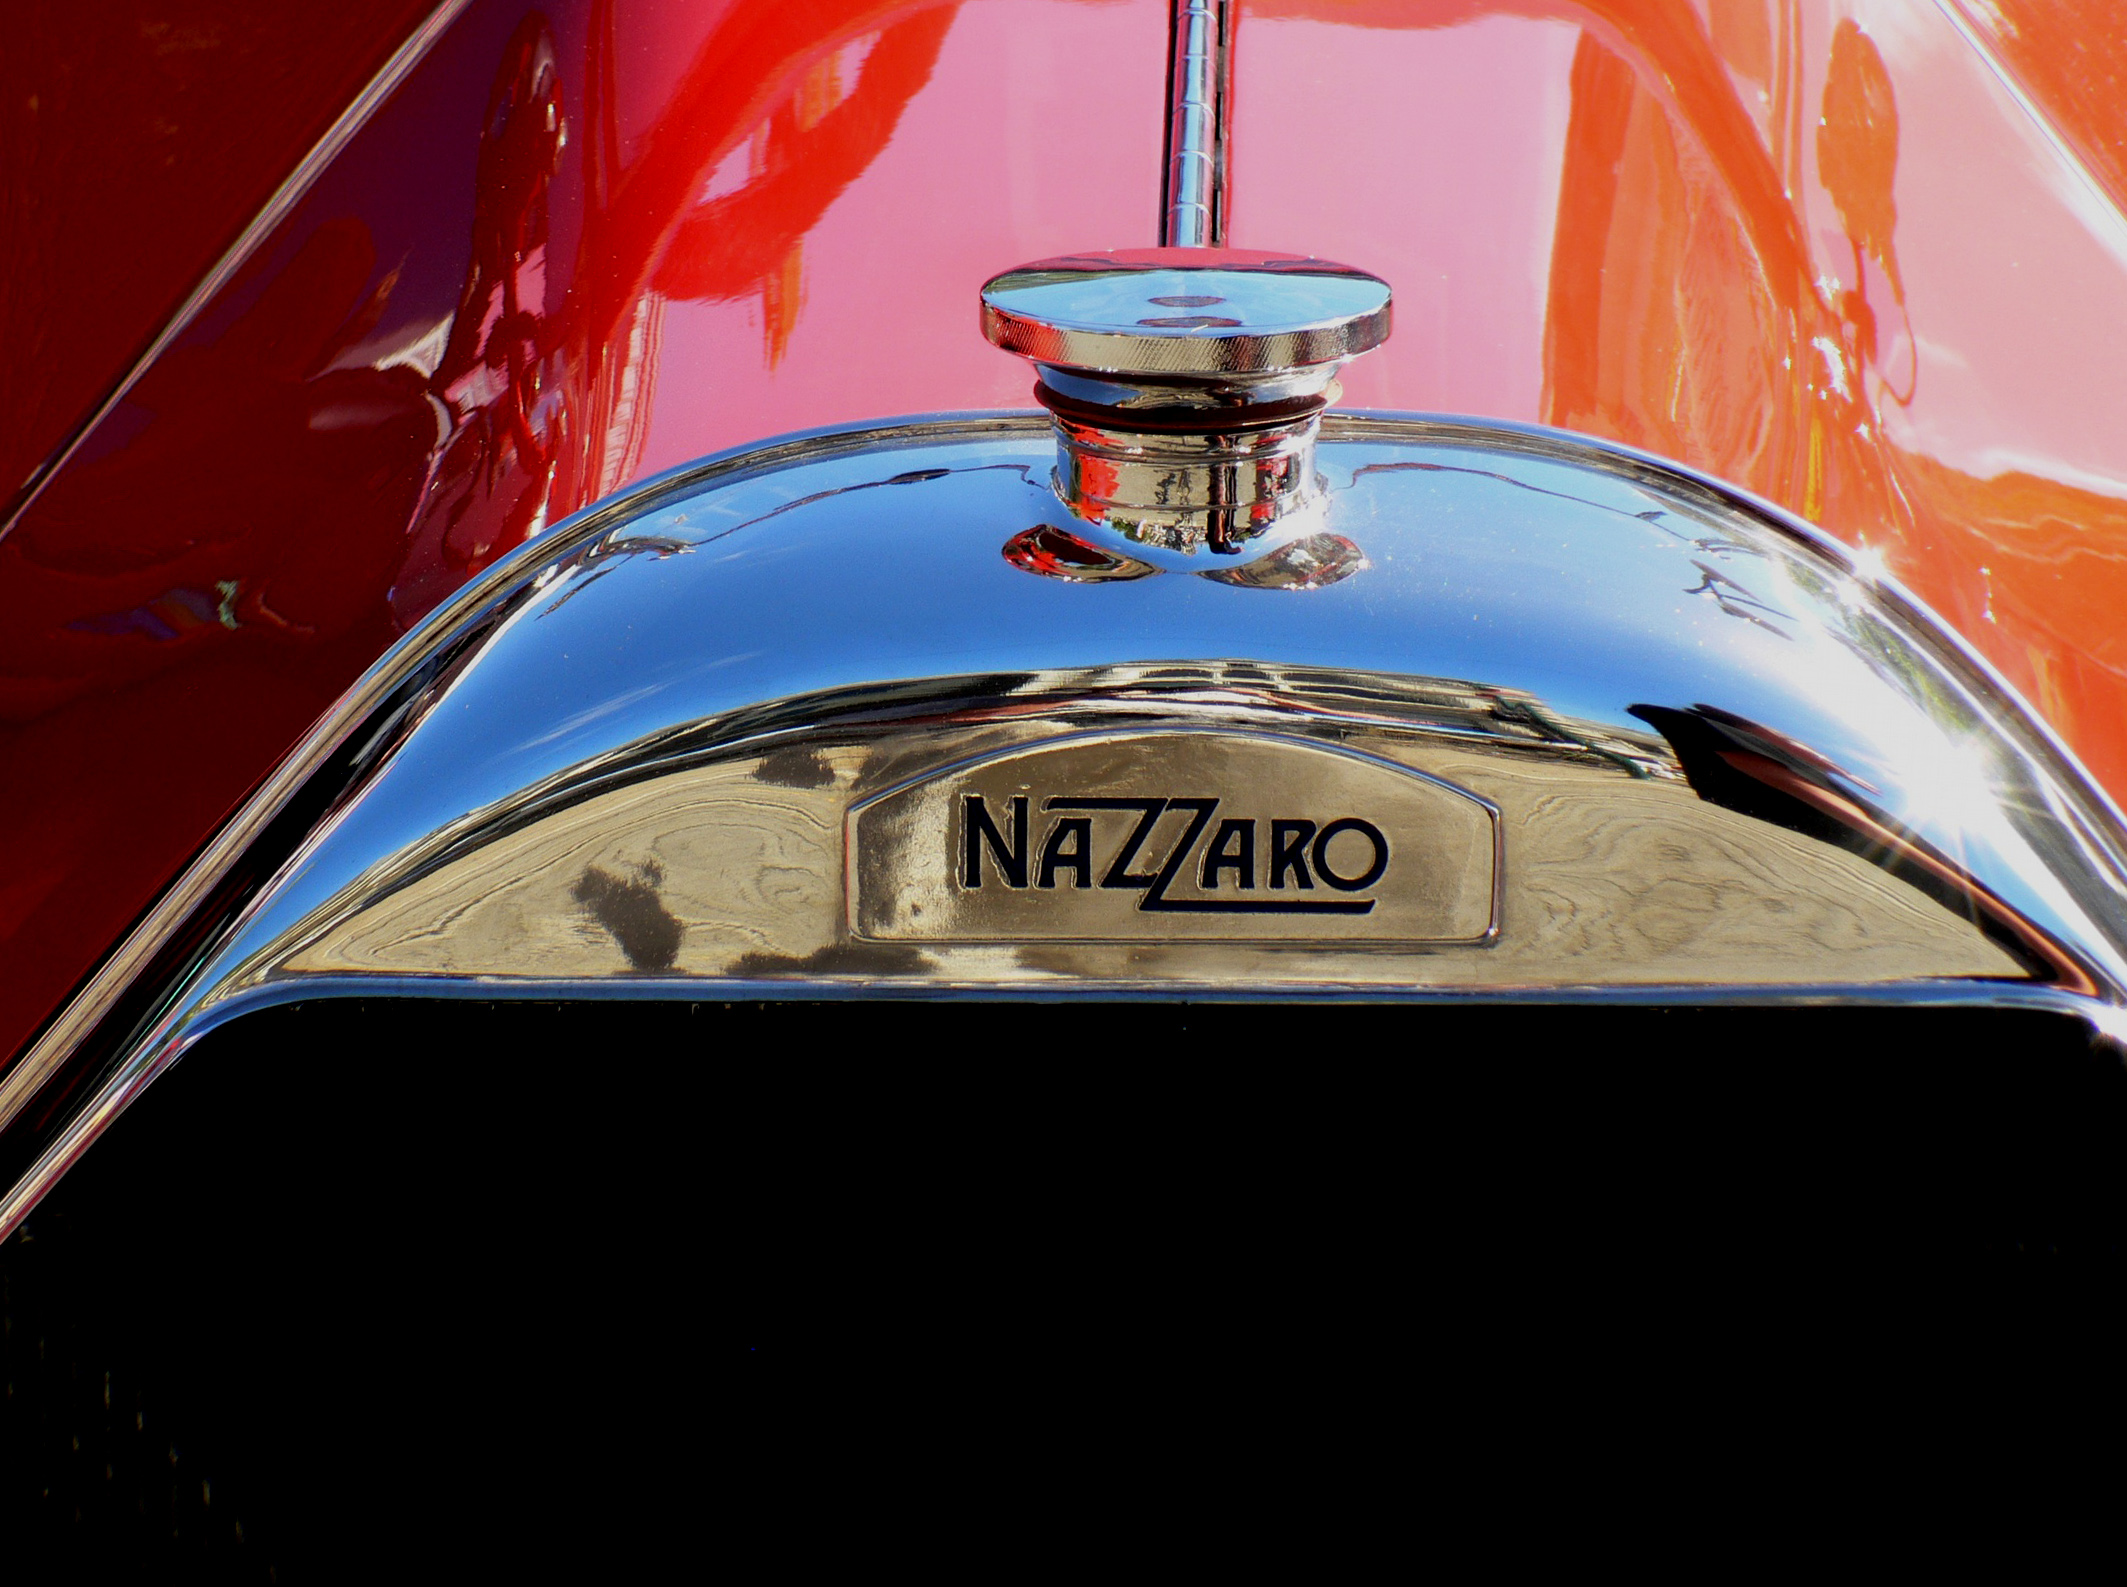
car, wheel, glass, vehicle, vintage car, publicdomain, classic, classiccars, cardisplays, autoshows, land vehicle, automobile make, automotive exterior, automotive design